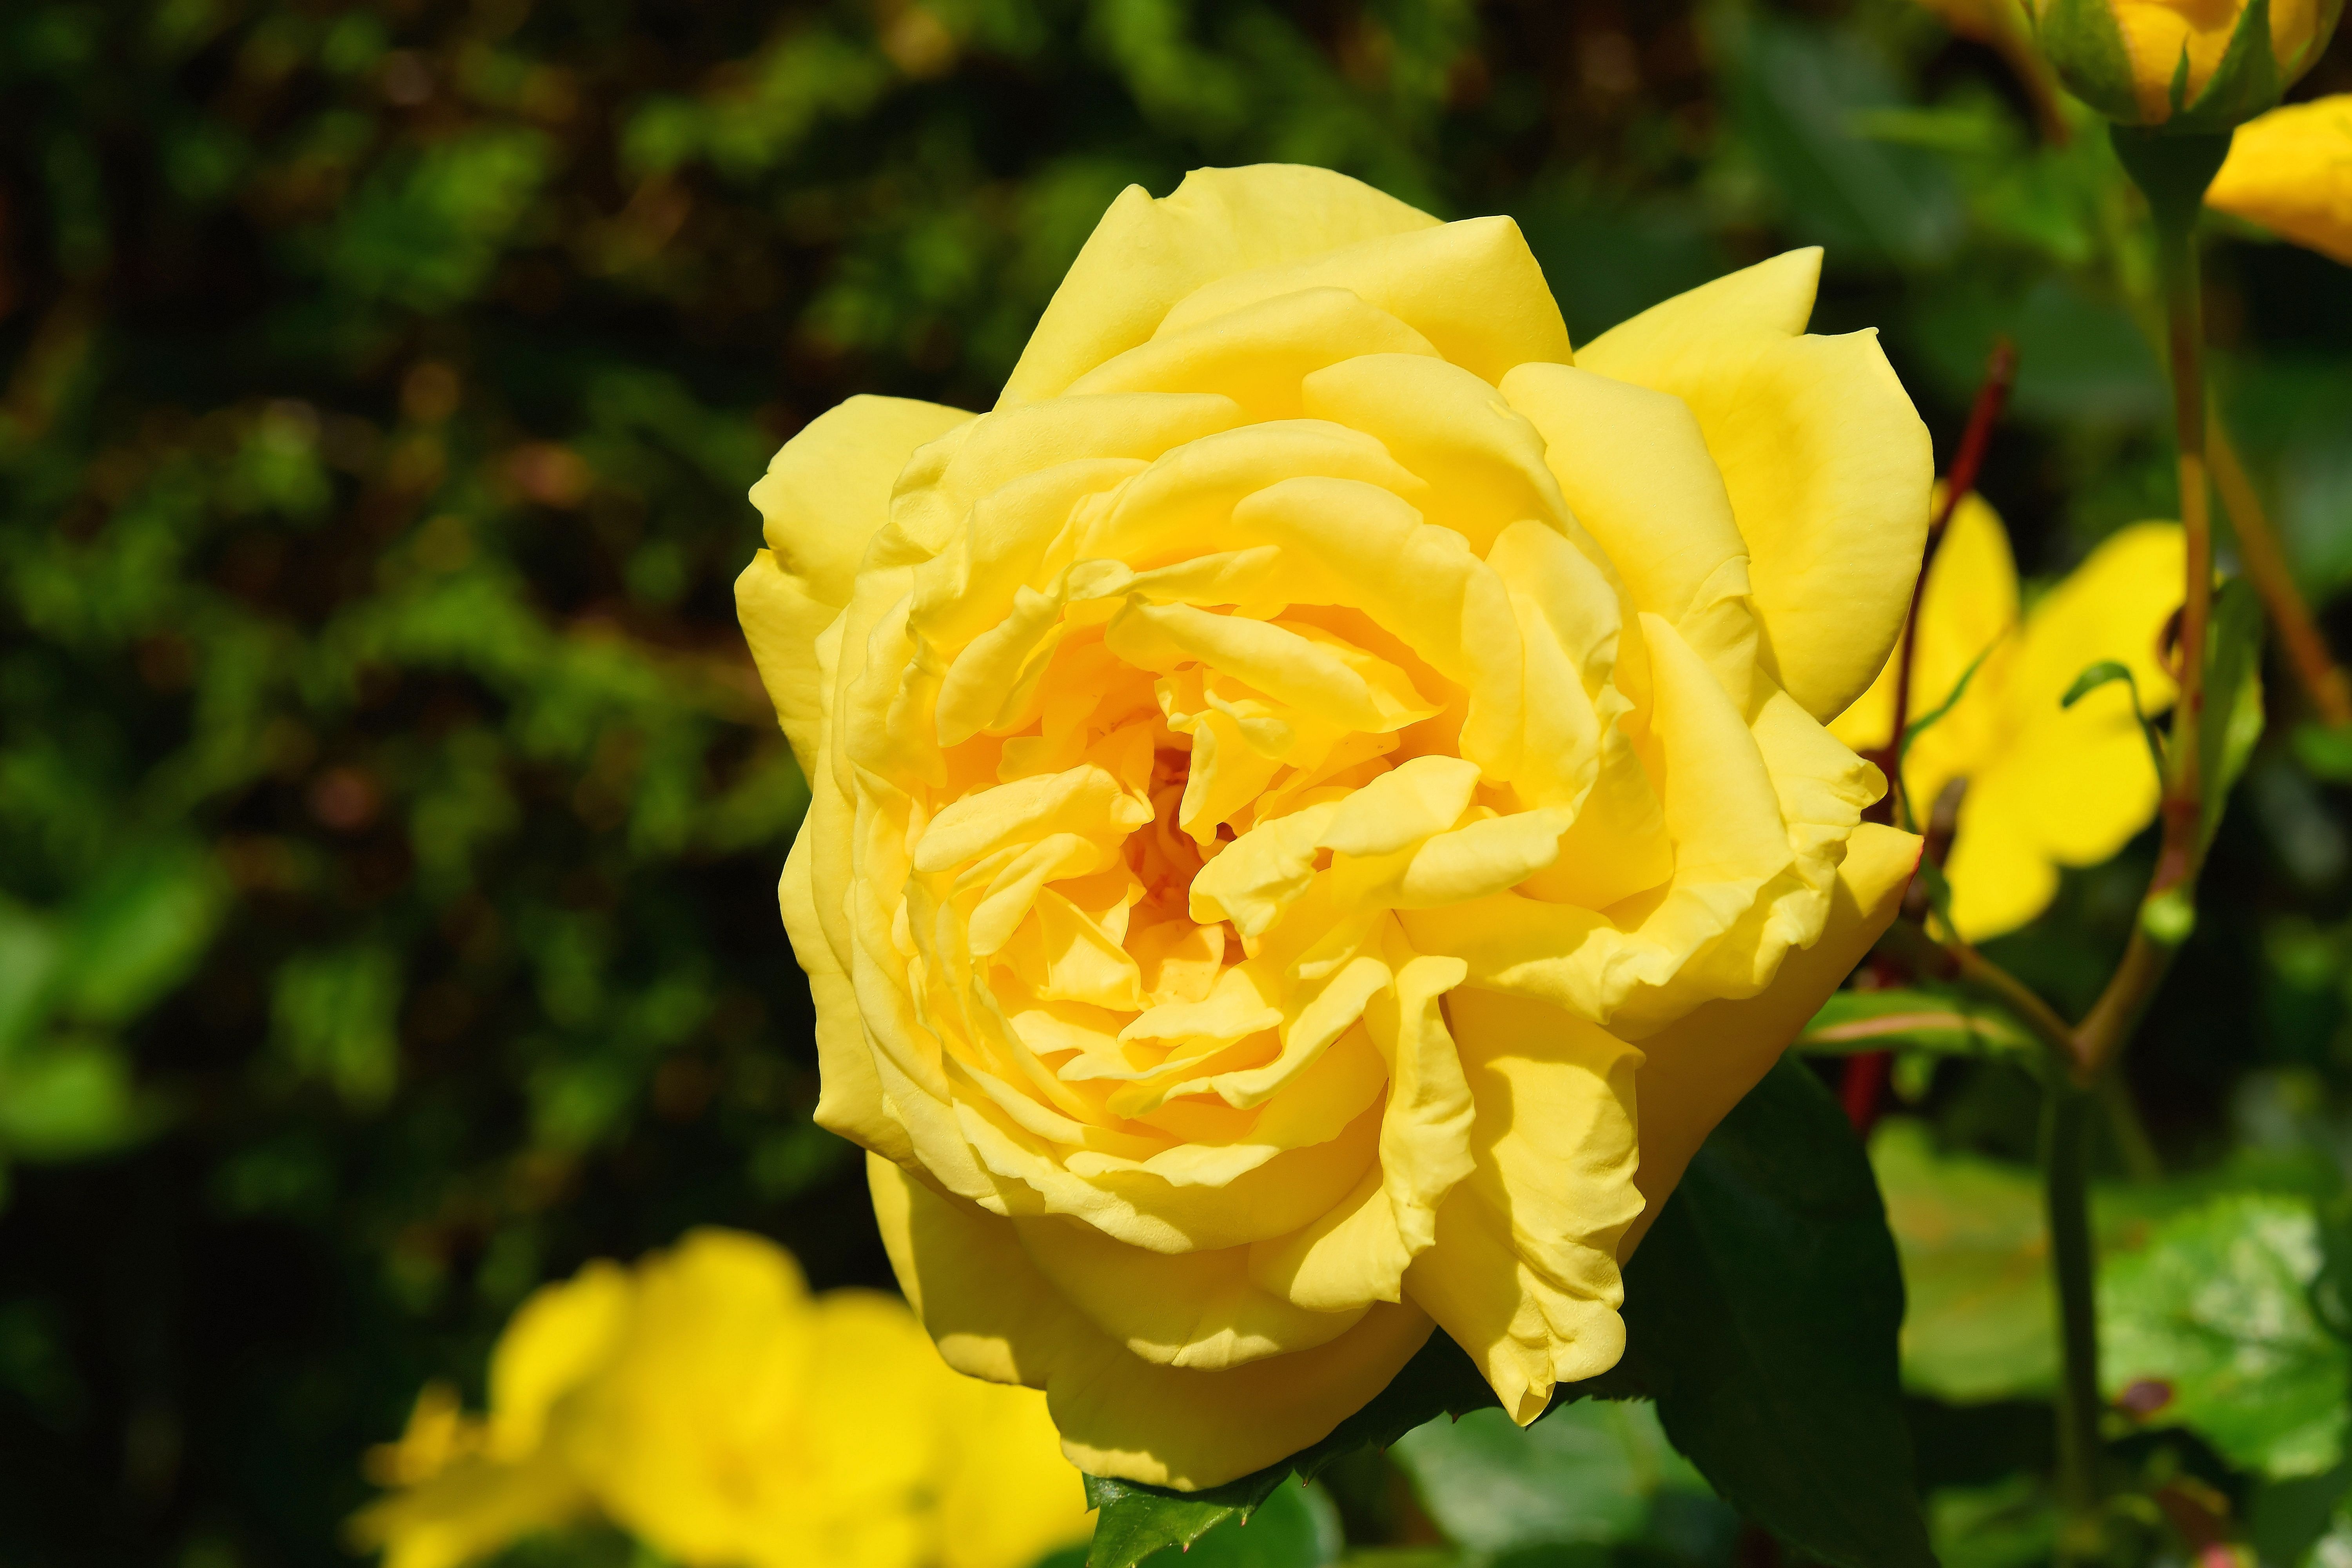
blossom, plant, sweet, flower, petal, bloom, rose, color, yellow, garden, close, flora, bright, floribunda, flowering plant, garden roses, rose family, flowering shrub, gaudy, land plant, rosa centifolia, rose order, austrian briar